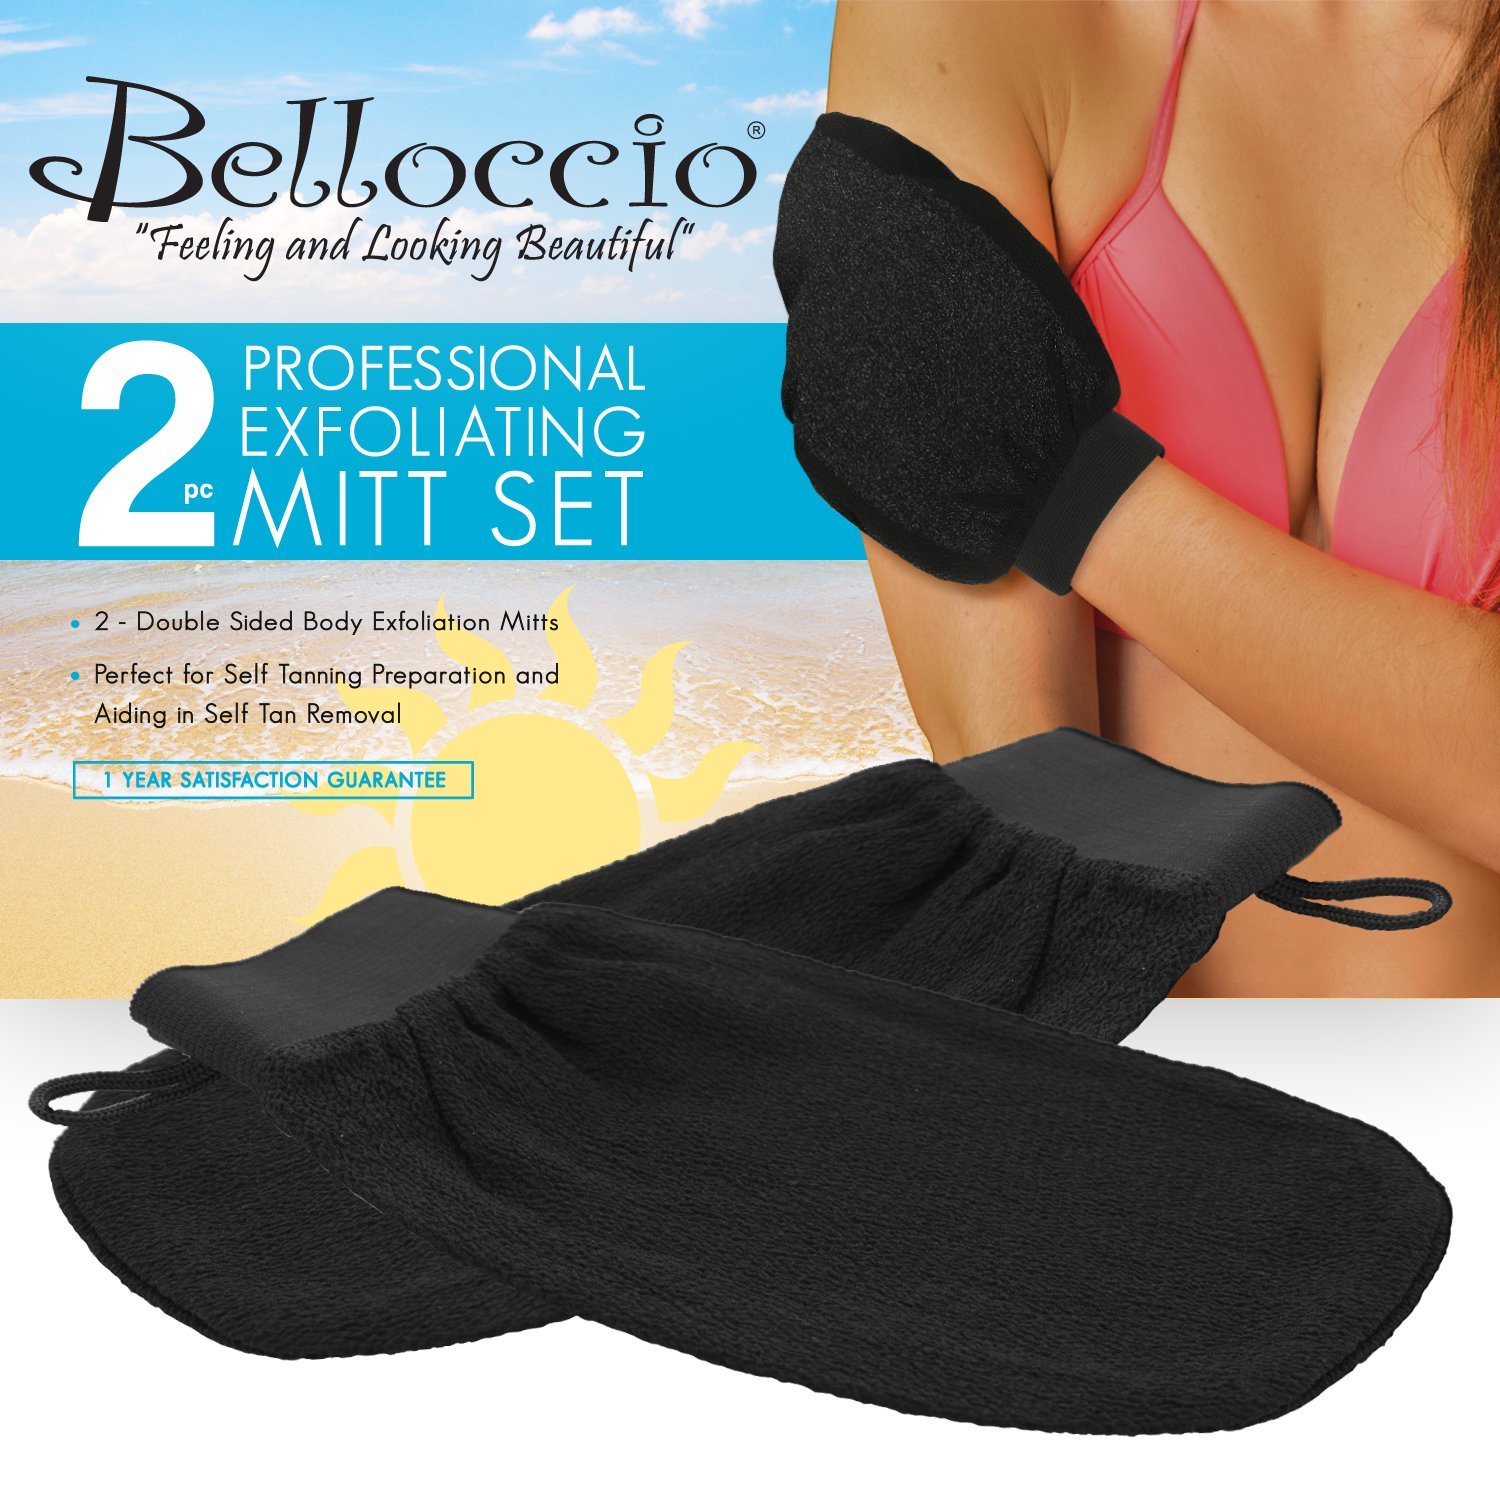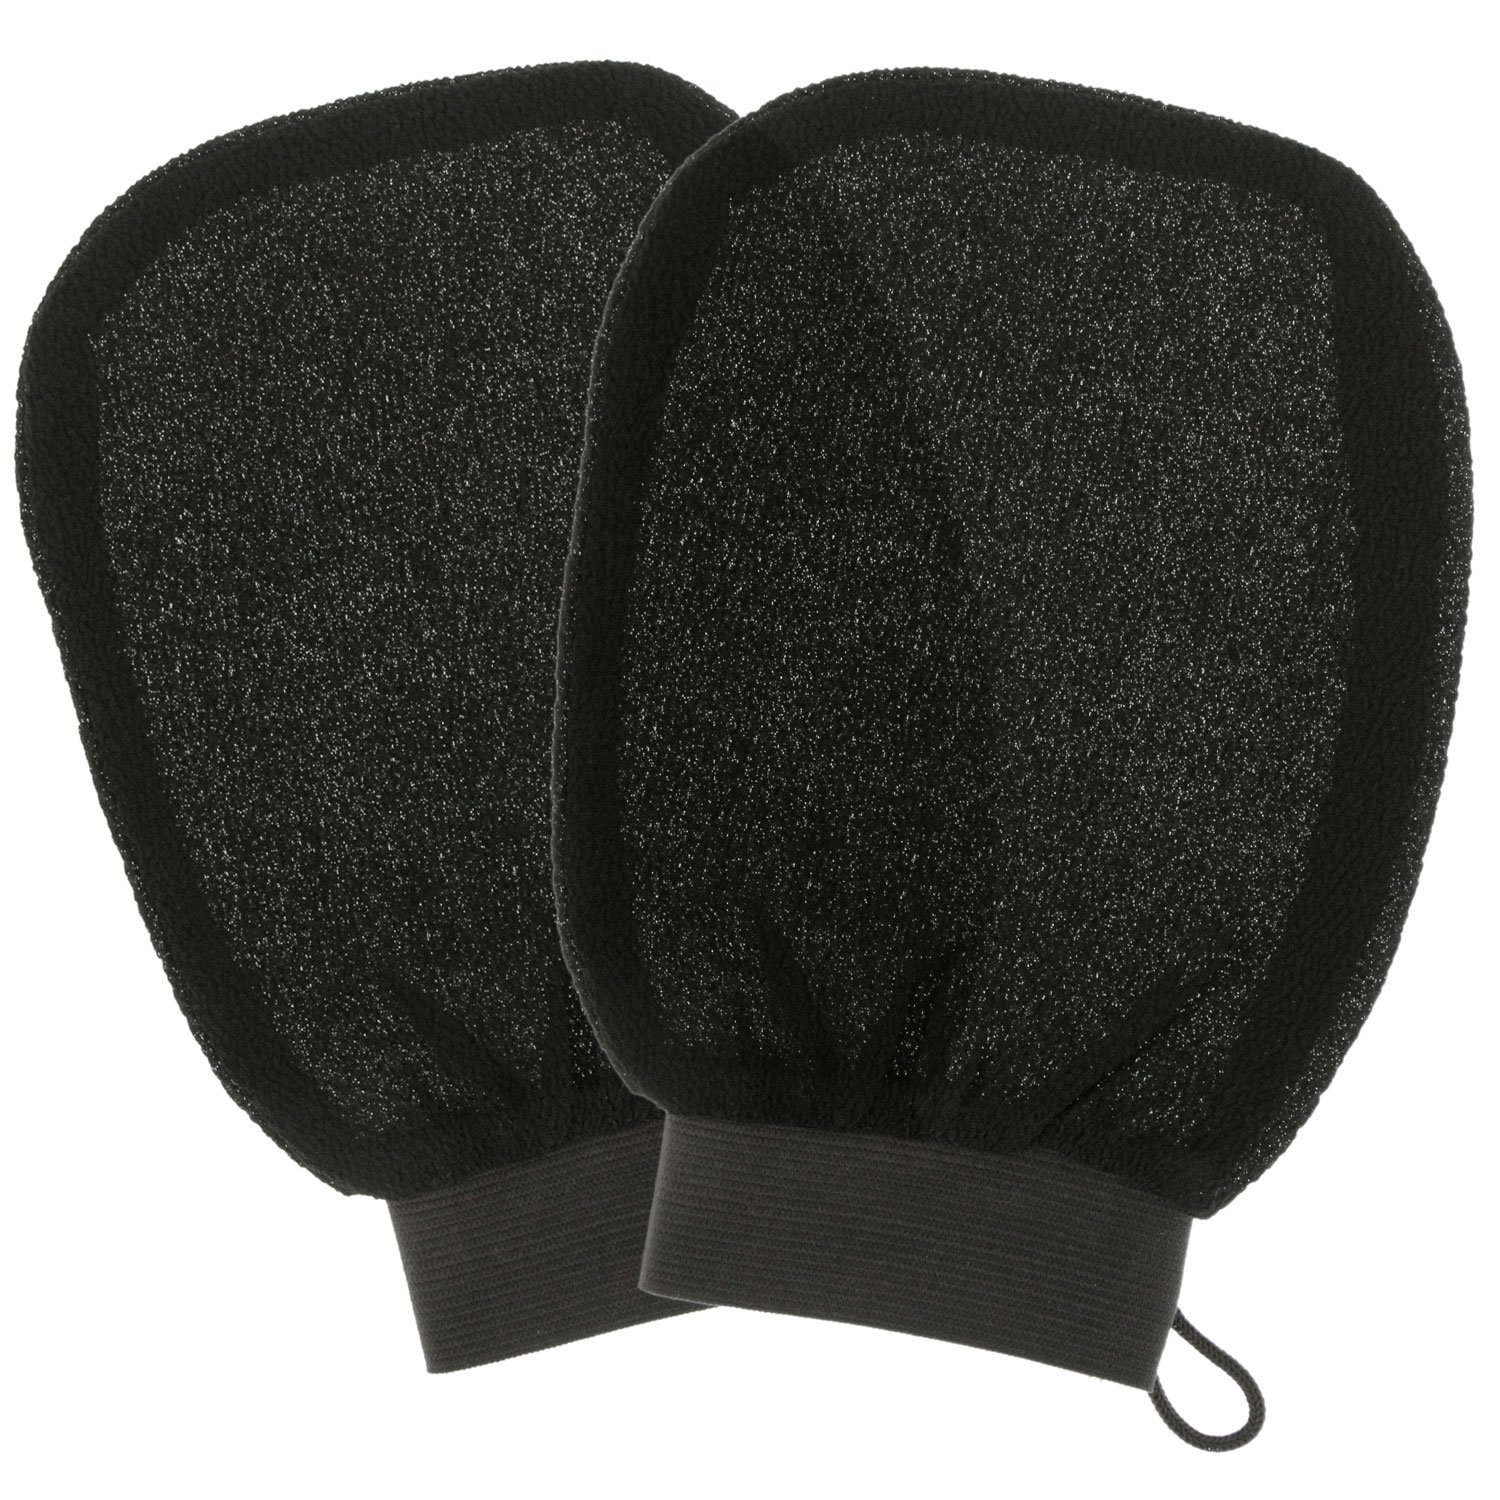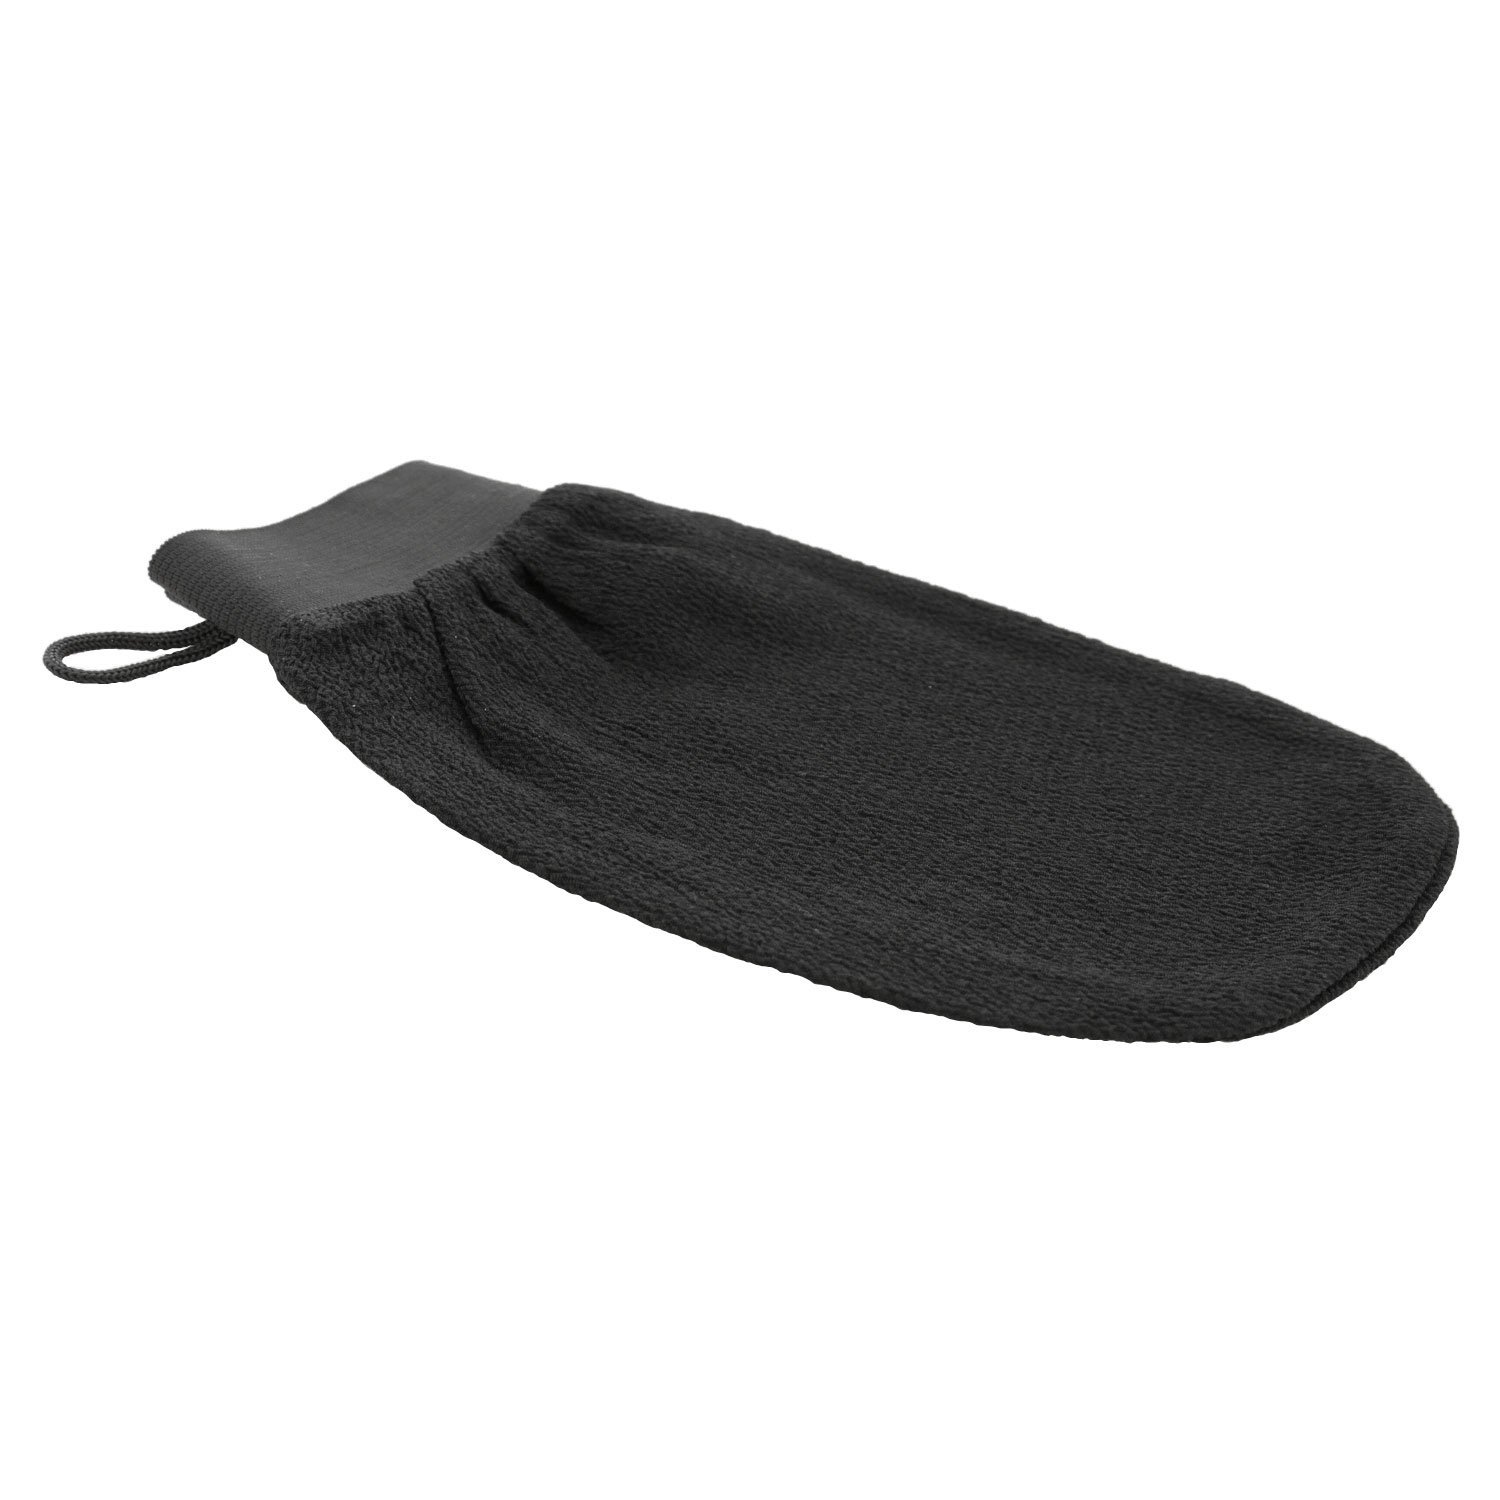
Belloccio Set of 2 Premium Tanning Exfoliating Glove Mitts; Preparation Shower Scrub Gloves for Sunless Self Tanning
Category: All Beauty
Belloccio Set of 2 Premium Tanning Exfoliating Glove Mitts; Preparation Shower Scrub Gloves for Sunless Self Tanning
Features: 2 Double Sided Body Exfoliation Mitts | Perfect for self tanning preparation and self tan removal | Prepares the skin by removing dead or unwanted skin cells so the skin is ready for a new application of tanning solution or lotion | Premium quality, long lasting, durable, washable and reusable mitts | 1 YEAR SATISFACTION GUARANTEE: If you're not satisfied with our exfoliating mitts within 1 year, we'll provide a full refund